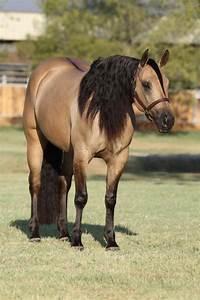
horse